Missy Higgins

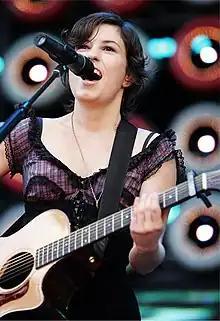
Higgins stands and plays an acoustic guitar with her left hand high on the fret board. She sings into a microphone. Her right arm and bottom of guitar are not in view. Background has large stage lights.

During 2006, Higgins lived in Broome, Western Australia for six months, away from the entertainment industry. The relaxed lifestyle helped her focus on writing new material. The landscape made a big impression, "It was the first place I'd ever felt honestly connected with my country, with the physical land of my country" and inspired her to write "Going North". She then toured the United States and South Africa, writing more material on the road. In September she based herself in Los Angeles to record her second album, "On a Clear Night", with producer Mitchell Froom. "Steer" was released on 14 April 2024, followed a fortnight later by its album on 28 April 2007, both debuted at No. 1 on their respective charts.